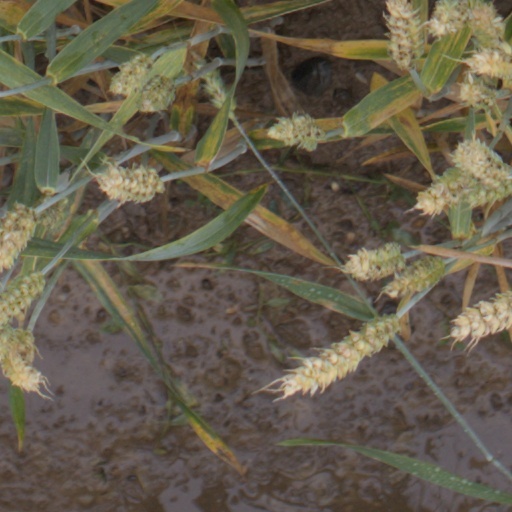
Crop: wheat